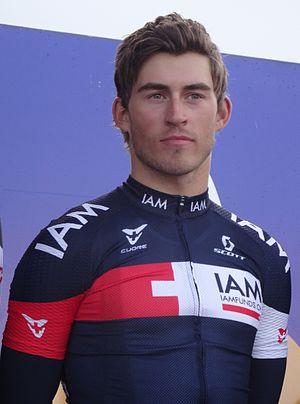
Reportage réalisé le dimanche 21 septembre à l'occasion du départ et de l'arrivée du Grand Prix d'Isbergues 2014 à Isbergues, Nord-Pas-de-Calais, France.
Sondre Holst Enger, né le 17 décembre 1993 à Horten, est un coureur cycliste norvégien, membre de l'équipe Riwal Securitas.
La saison 2014 de l'équipe cycliste IAM est la deuxième de l'équipe dirigée par Serge Beucherie.